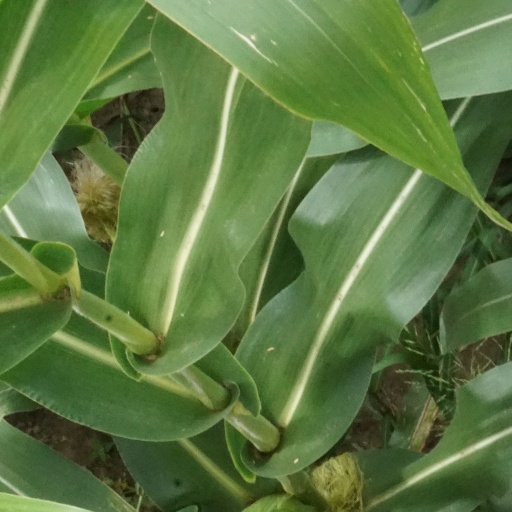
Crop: maize; corn